Nicolaes Pieterszoon Berchem

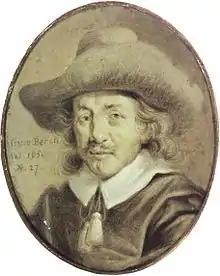
Portrait of Nicolaes Berchem by Jan Stolker

Nicolaes Pieterszoon Berchem (1 October 1620 – 18 February 1683) was a highly esteemed and prolific Dutch Golden Age painter of pastoral landscapes, populated with mythological or biblical figures, but also of a number of allegories and genre pieces.